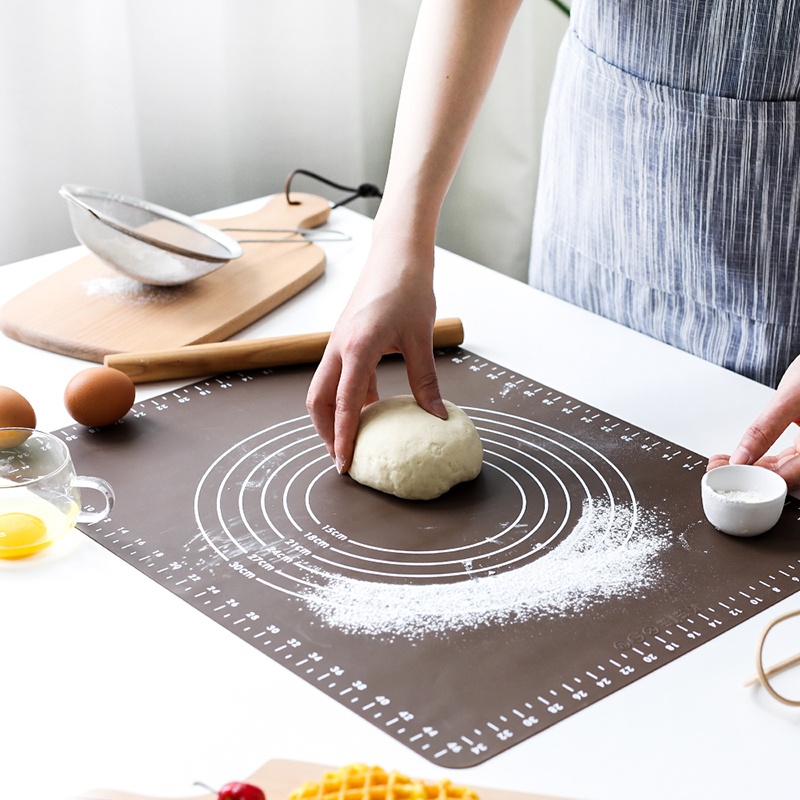
Food grade kneading pads and noodle pads
Material: Silicone resin Application: Chinese and Western baking Heat resistance: -40C-230C Food grade silicone material. Can be folded at will without deformation. Strong adsorption, non-sticky dough. Vertical and horizontal scale design
Brand: CJ
Category: Home & Garden > Kitchen & Dining > Kitchen Appliance Accessories > Food Processor Accessories > Kneading Tools